St. Michael's and All Angels Church, Sandakan

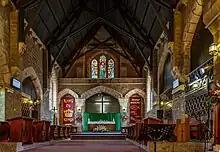
The interior of the church.

Since the founding of the parish in 1888, the following persons acted as pastors and priests of St. Michael: